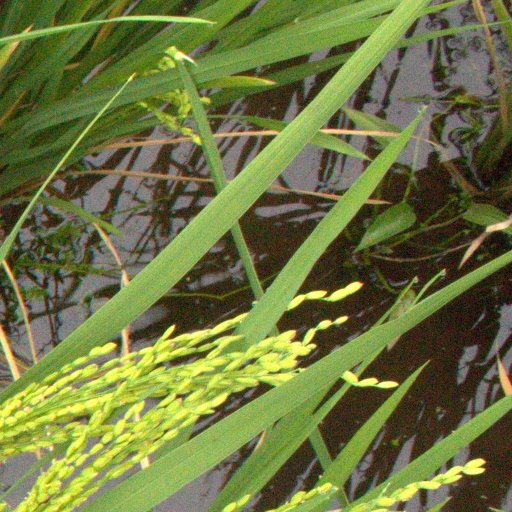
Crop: rice